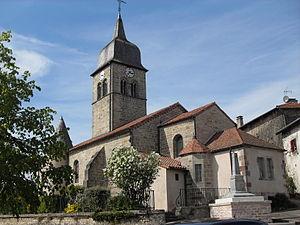
L'église Saint-Brice d'Isches
Cet article recense les monuments historiques français classés en 1899.
Cet article recense les monuments historiques du département des Vosges, en France.
Isches est une commune française située dans le département des Vosges, en région Grand Est.